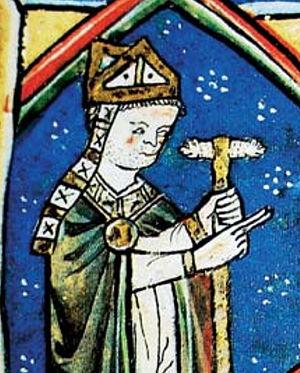
Diego Gelmírez, est un homme d'église galicien, archevêque de Saint-Jacques-de-Compostelle.